Peter Birch-Reichenwald

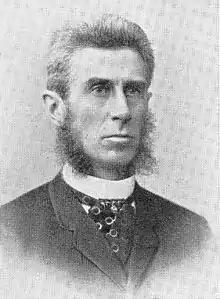
Peter Birch-Reichenwald.

Peter Birch-Reichenwald (29 November 1843 – 8 July 1898) was a Norwegian politician for the Conservative Party.